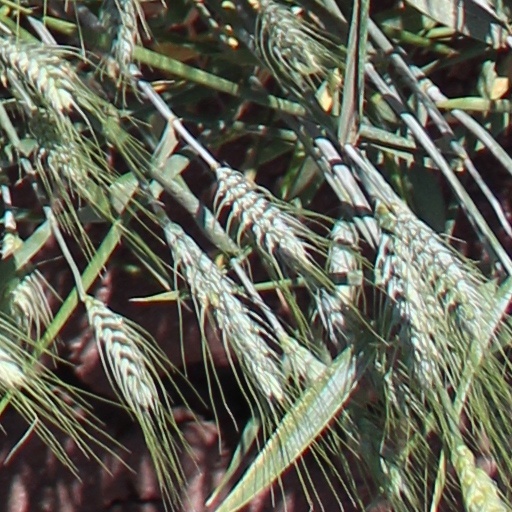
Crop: wheat